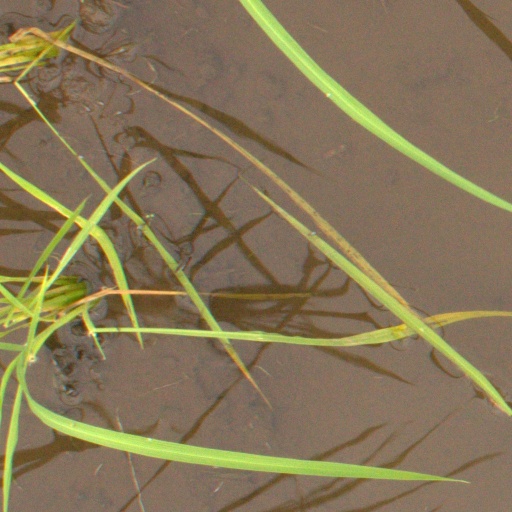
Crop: rice